Binali Yıldırım

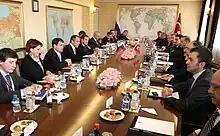
Yıldırım at a cabinet meeting during a state visit to Turkey by Russian President Dmitry Medvedev, 2010

A photograph of Yıldırım's veiled wife, Semiha Yıldırım, eating alone and sitting separately from him during a business lunch went viral and produced an outcry in Turkey in 2005, many criticising him with charges of sexism. The opposition Republican People's Party (CHP) claimed that it was an attempt by the Islamist-orientated AKP to construct a new social order, while numerous other non-governmental associations, universities and newspapers accused the Minister of supporting sex segregation. A statement released by Yıldırım following the outcry claimed that Semiha Yıldırım had sat alone at her own will.